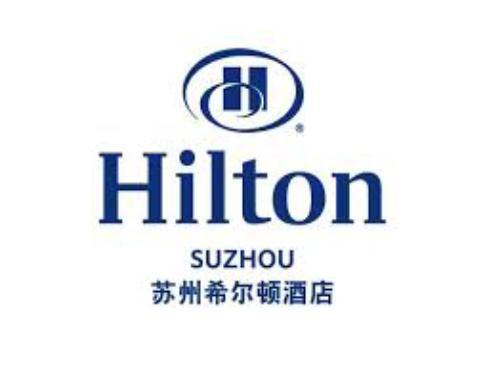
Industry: Others